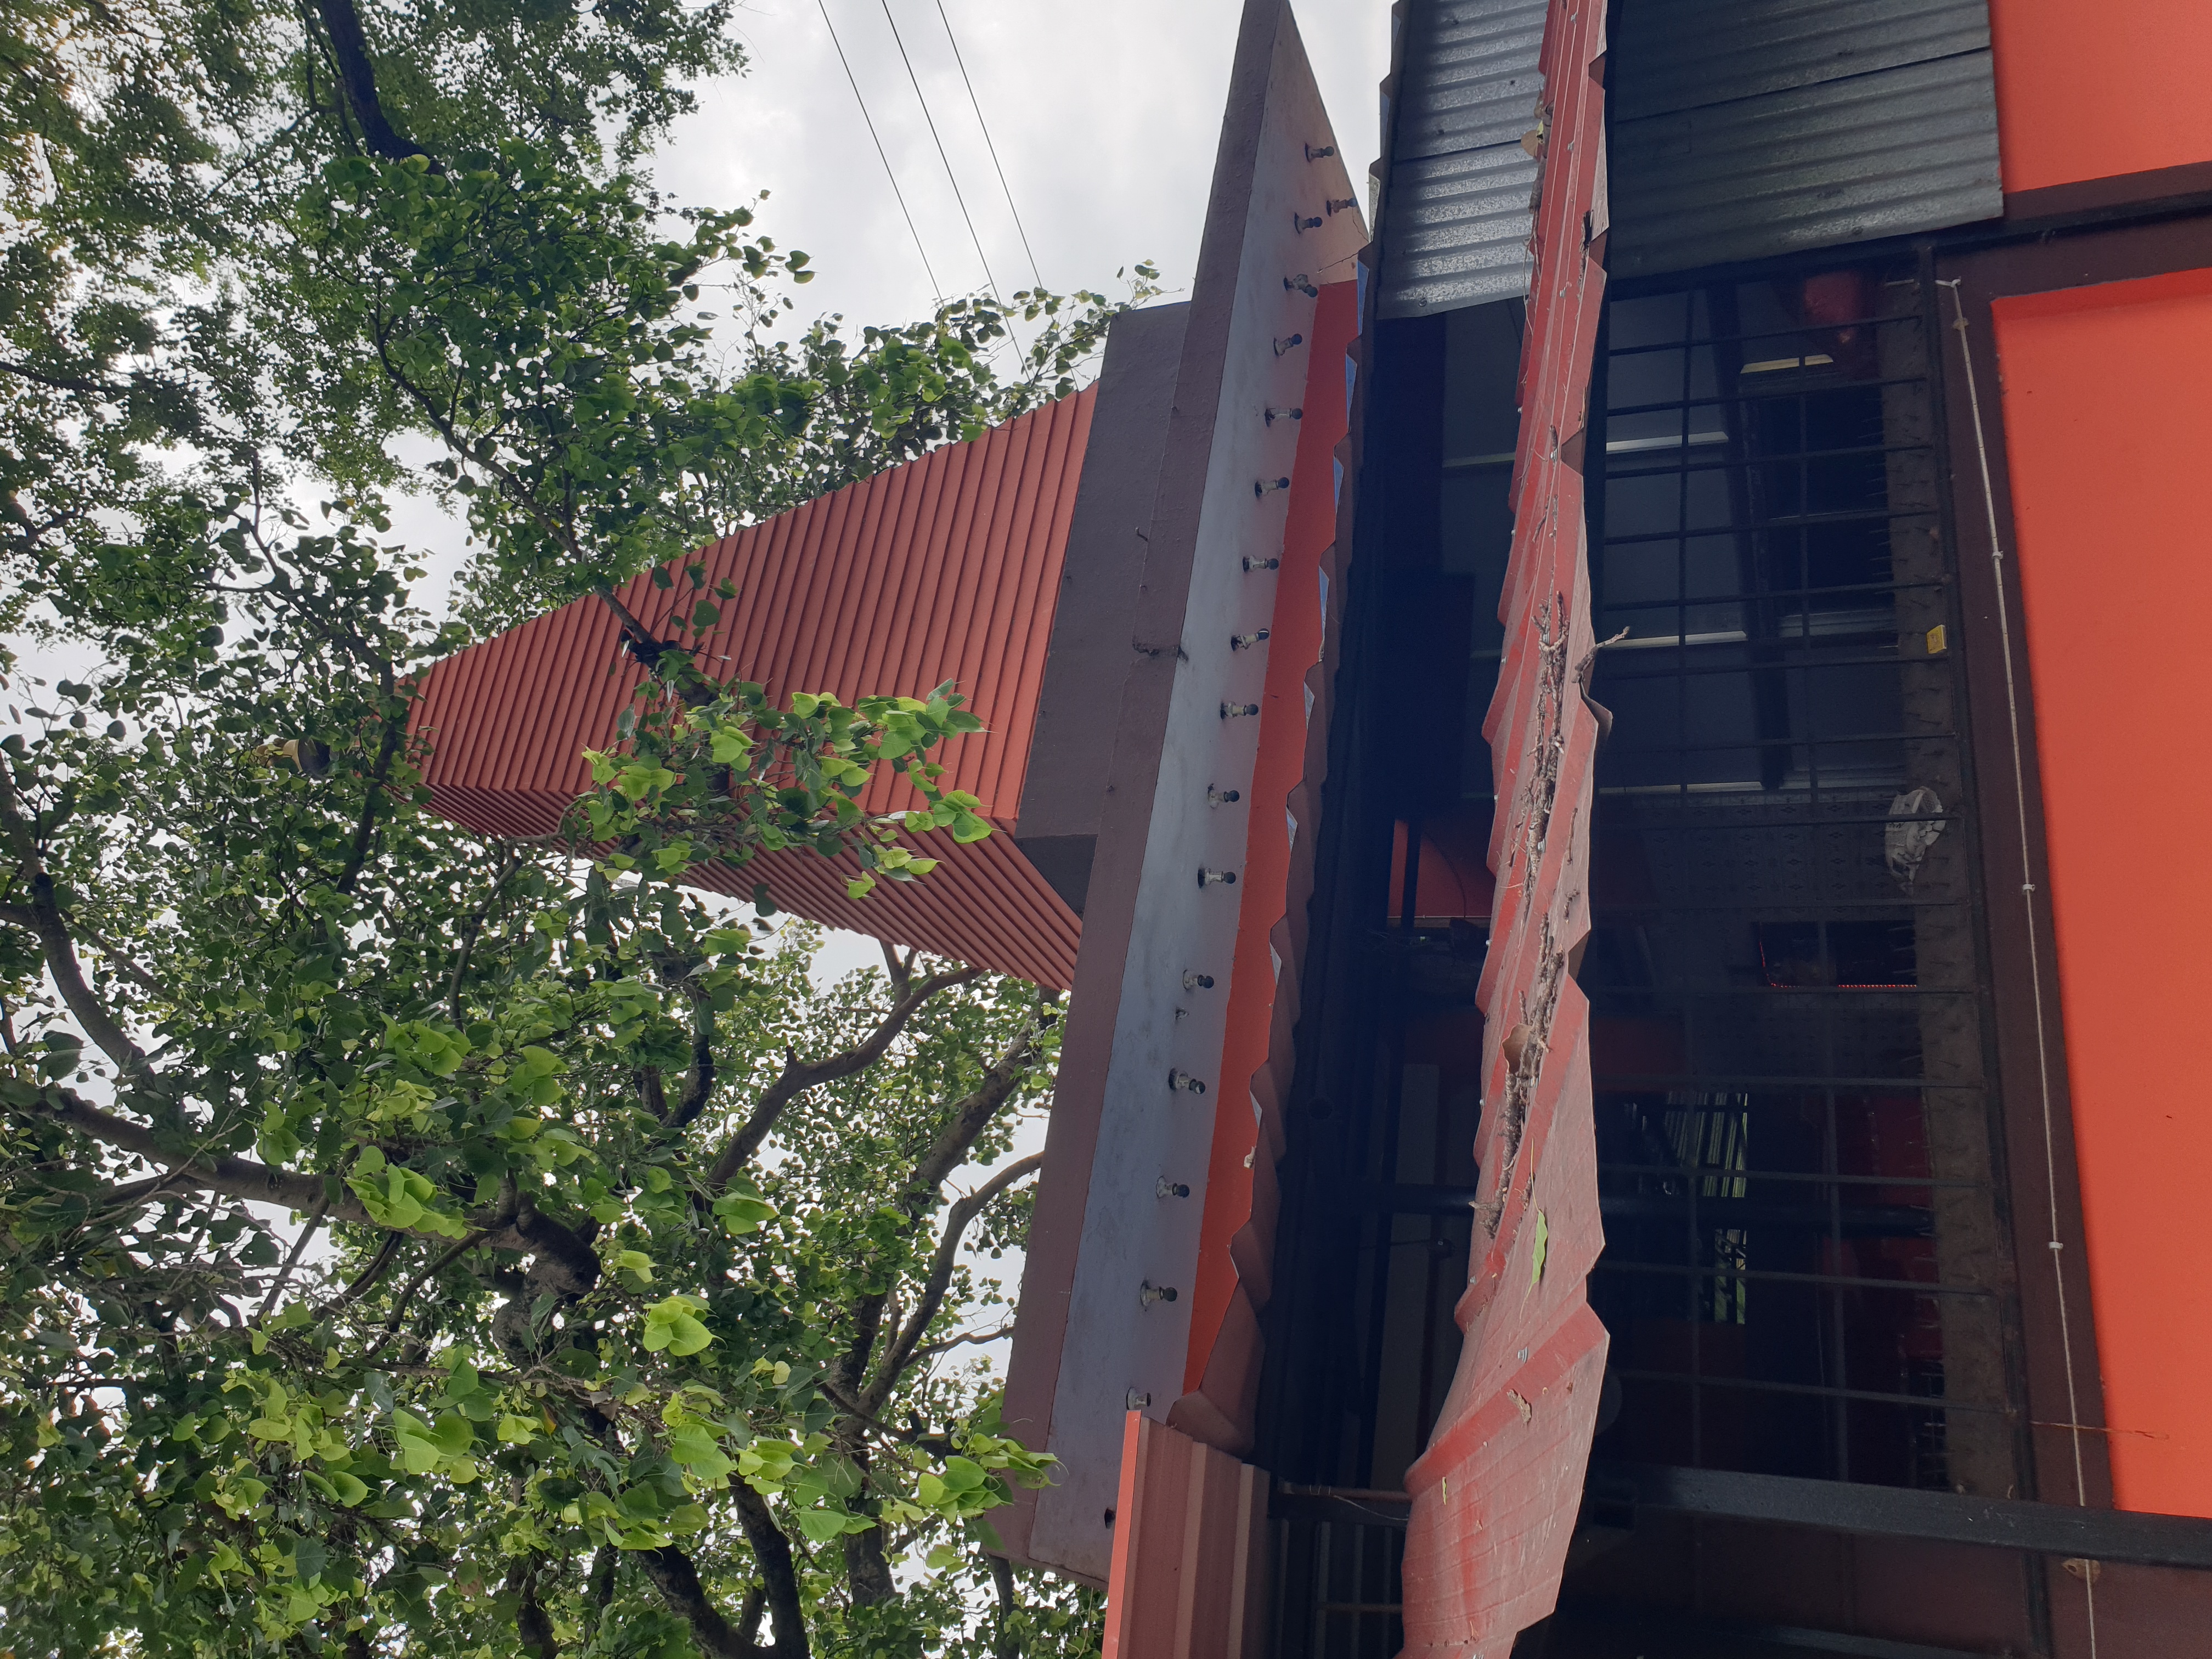
Heritage site: Shree_Swami_Mai_Mata_Temple